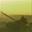
Label: tank